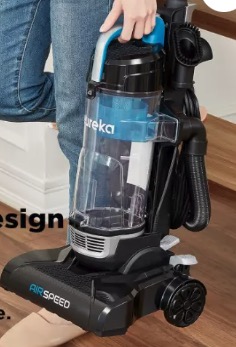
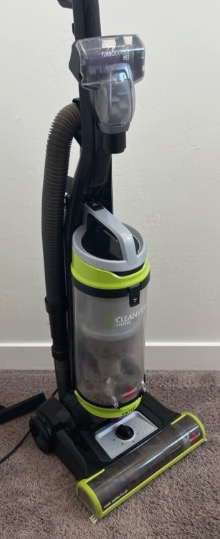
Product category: items_vacuum
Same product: no